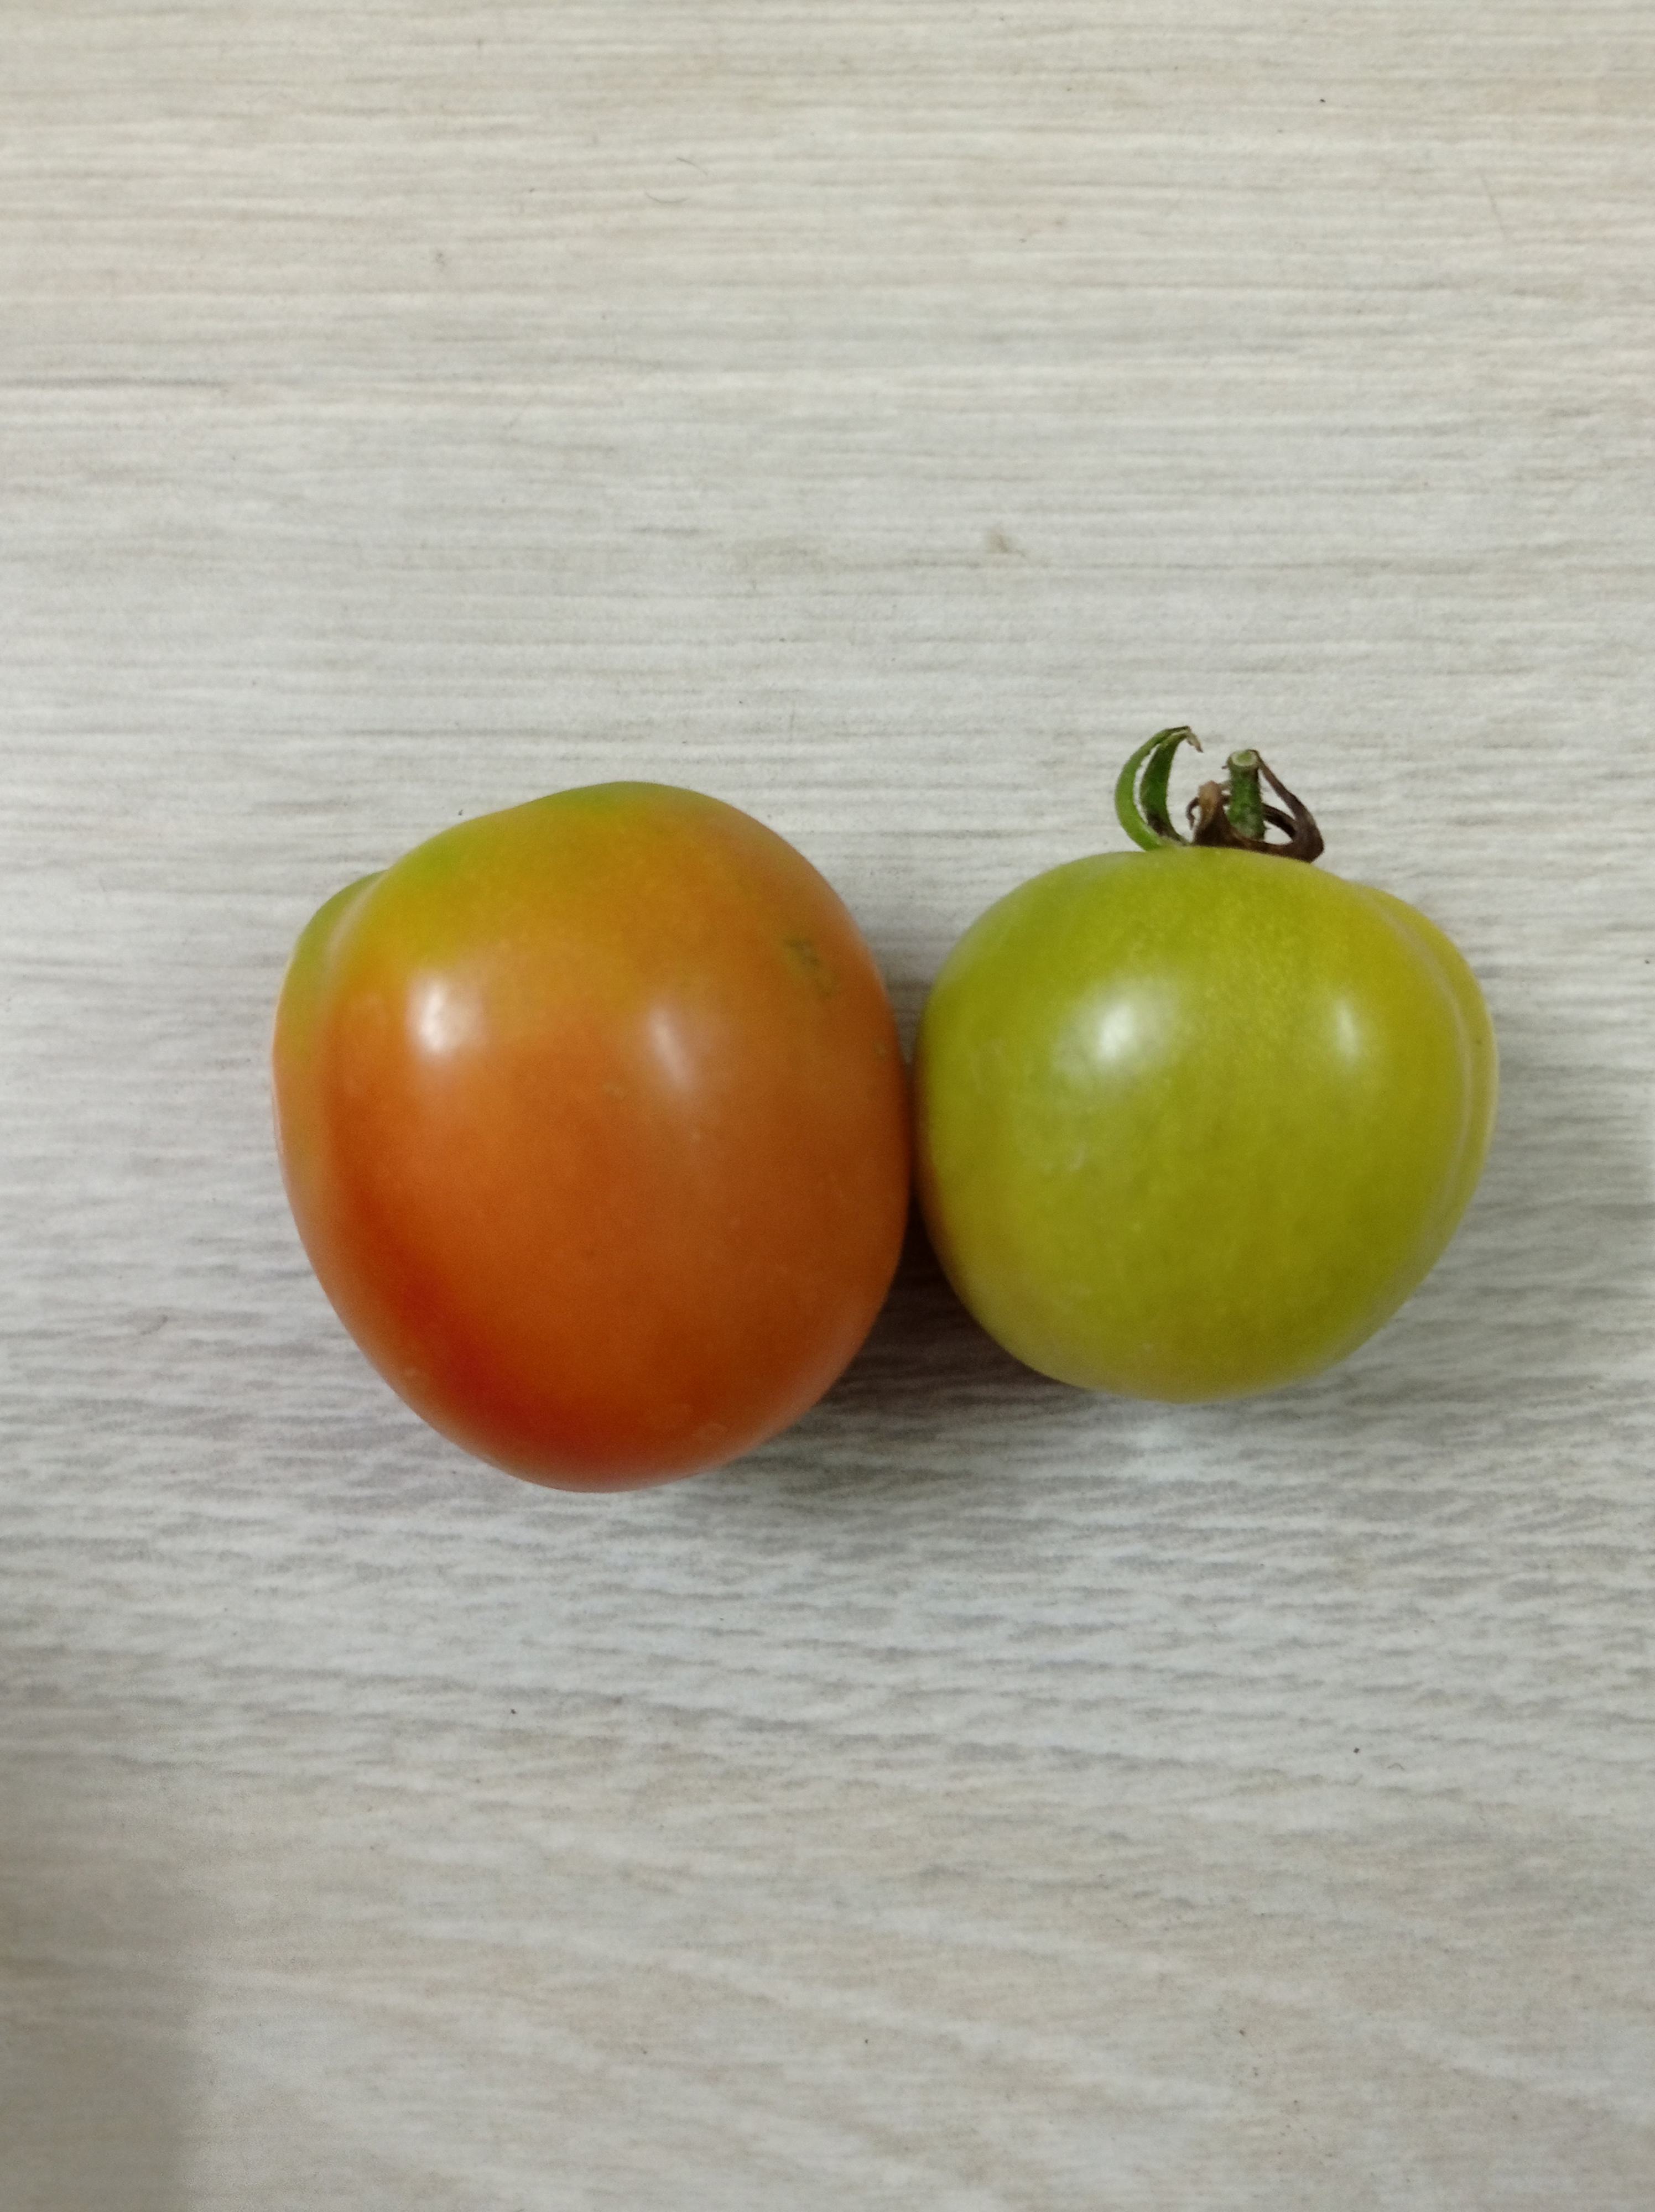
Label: Fresh